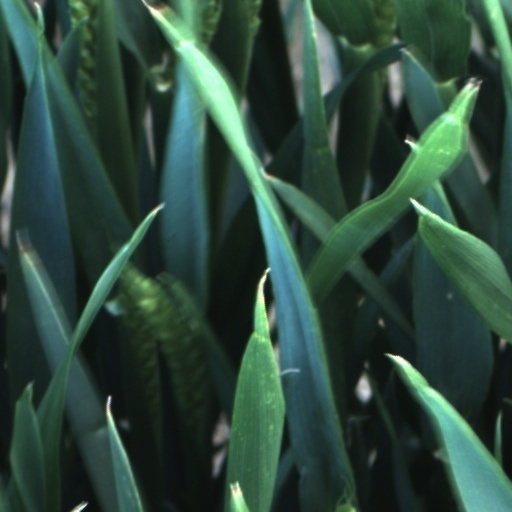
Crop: wheat